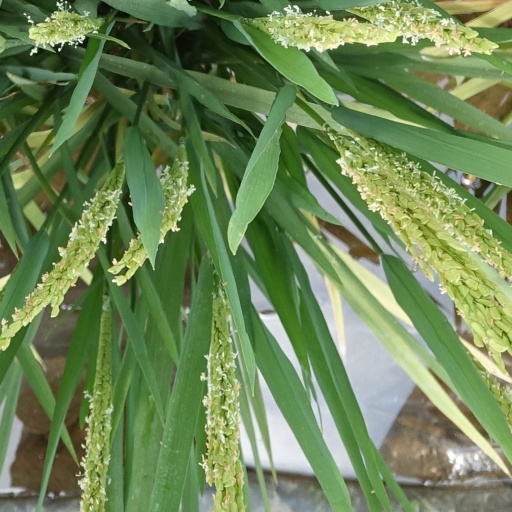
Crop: rice